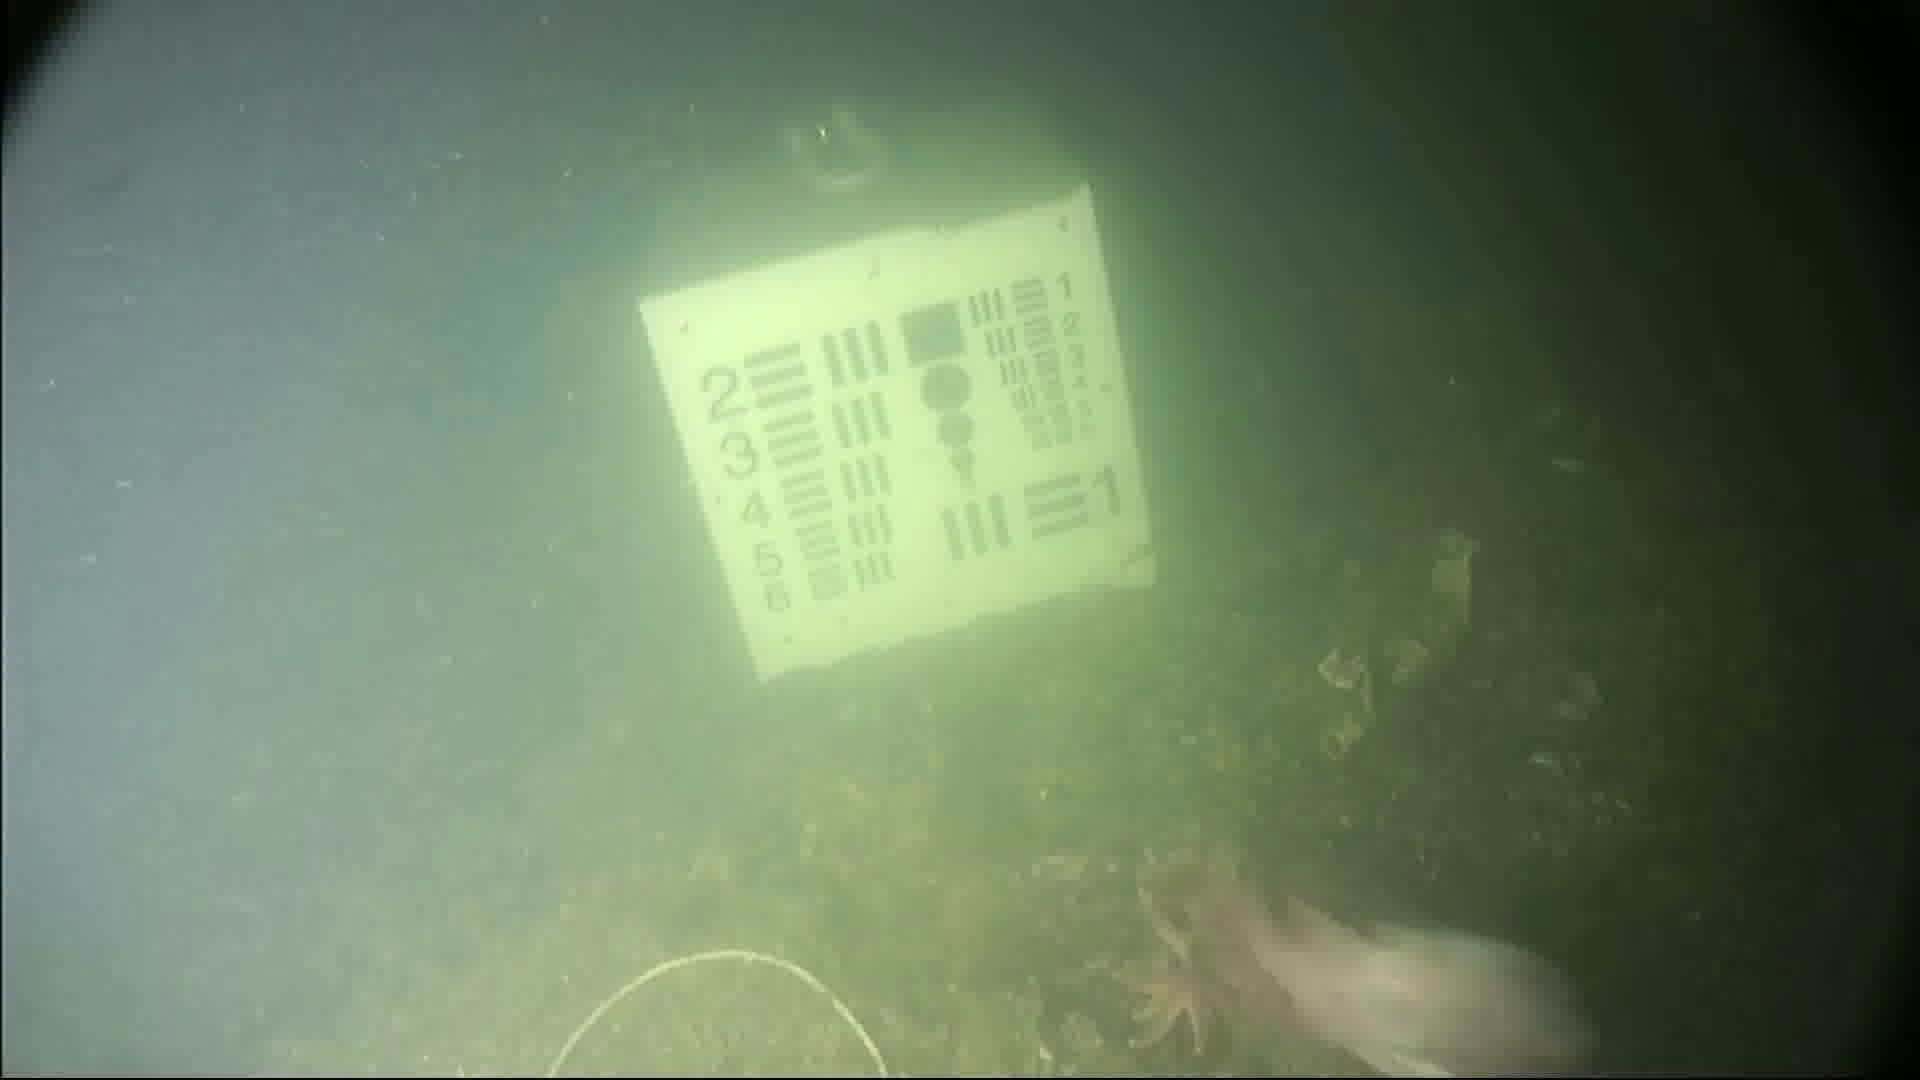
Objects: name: starfish
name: fish